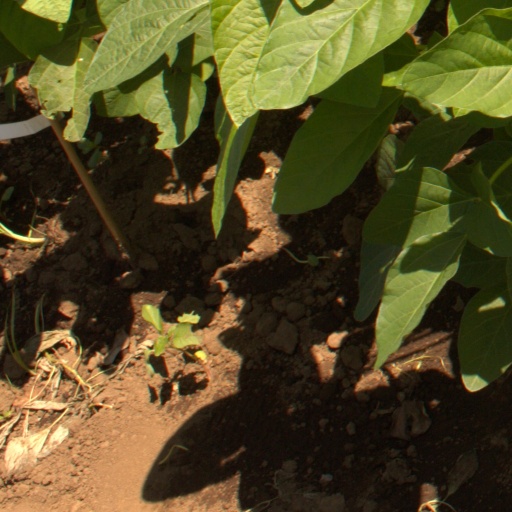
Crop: soybean